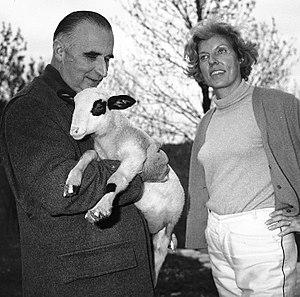
Cajarc (Lot). 17 Avril 1965. Vue de Georges Pompidou tenant une brebis dans ses bras avec sa femme à ses cotés.
Georges Pompidou, né le 5 juillet 1911 à Montboudif et mort le 2 avril 1974 à Paris, est un haut fonctionnaire et homme d'État français. Il est président de la République française du 20 juin 1969 au 2 avril 1974.